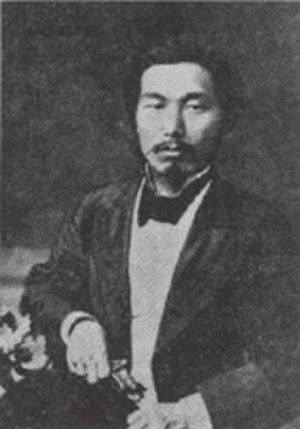
Ōe Taku est un samouraï, bureaucrate, politicien et entrepreneur japonais reconnu comme l'une des personnes le plus progressistes du début de l'ère Meiji, bien que son cas reste complexe. Sa femme est la sœur cadette de Gotō Shōjirō.
L'incident du María Luz est un incident diplomatique entre le jeune gouvernement de Meiji et la république du Pérou à propos du sort de travailleurs forcés chinois prisonniers sur un navire marchand faisant halte à Yokohama en 1872. C'est l'une des premières épreuves d'indépendance du système judiciaire japonais et un défi aux principes d'extraterritorialité des traités inégaux imposés au Japon par les puissances occidentales.